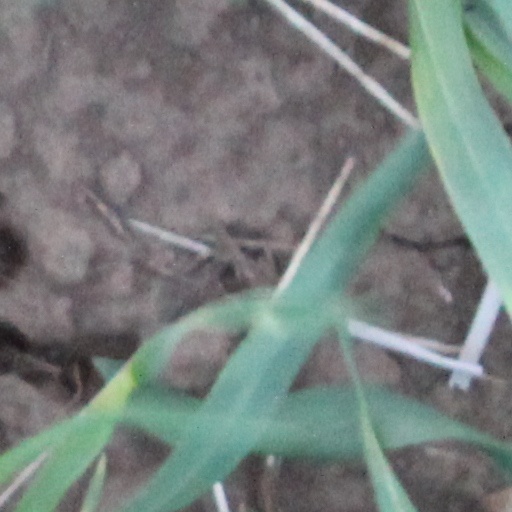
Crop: wheat